Hispanics in the United States Marine Corps

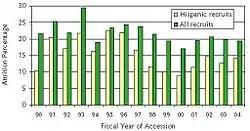
Hispanic women have lower boot camp attrition than all female Marine Corps recruitsSource: CNA's Marine Corps Street to Fleet database

Also, among those who participated in Operations Desert Shield and Desert Storm were United States Naval Academy graduates and future astronauts, Christopher J. "Gus" Loria, Class of 83' and George David Zamka, Class of 84'. They flew combat missions in support of allied operations during both operations. Loria flew 42 and Zamka flew 66 combat missions.